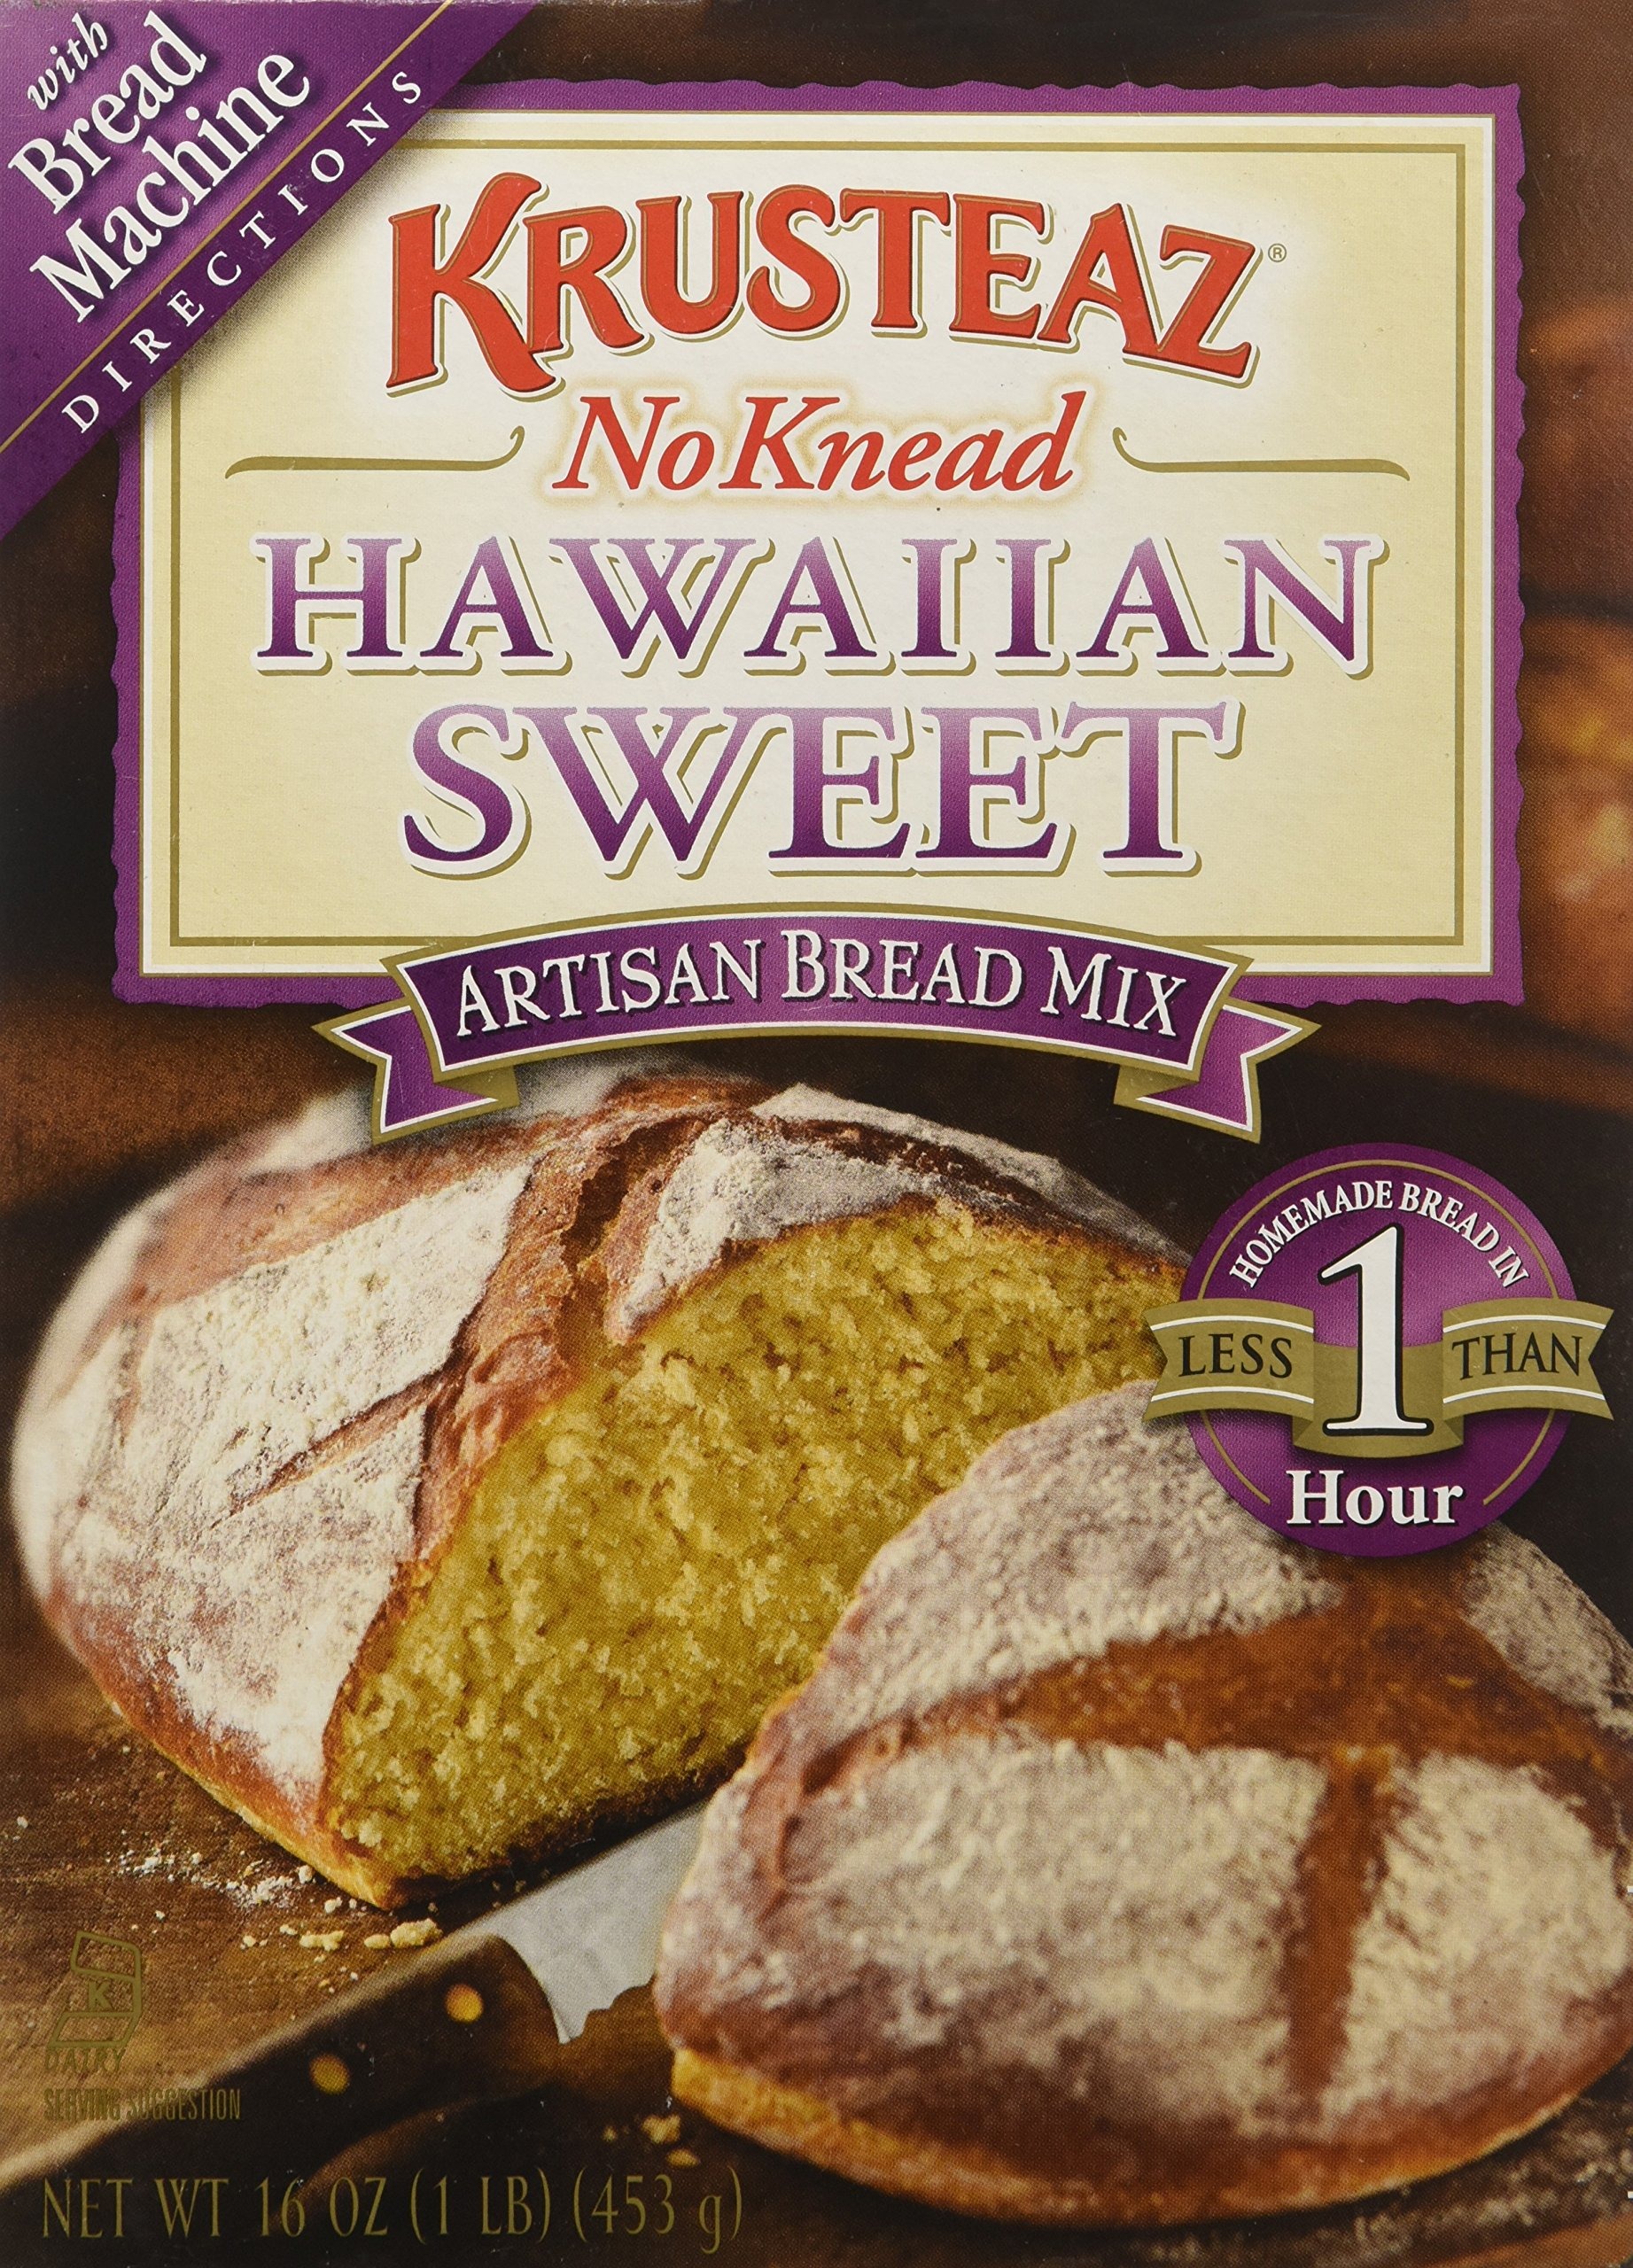
Item Name: Krusteaz Hawaiian Sweet Bread Mix, (Pack of one)
Value: 16.0
Unit: Ounce

Price: 11.745